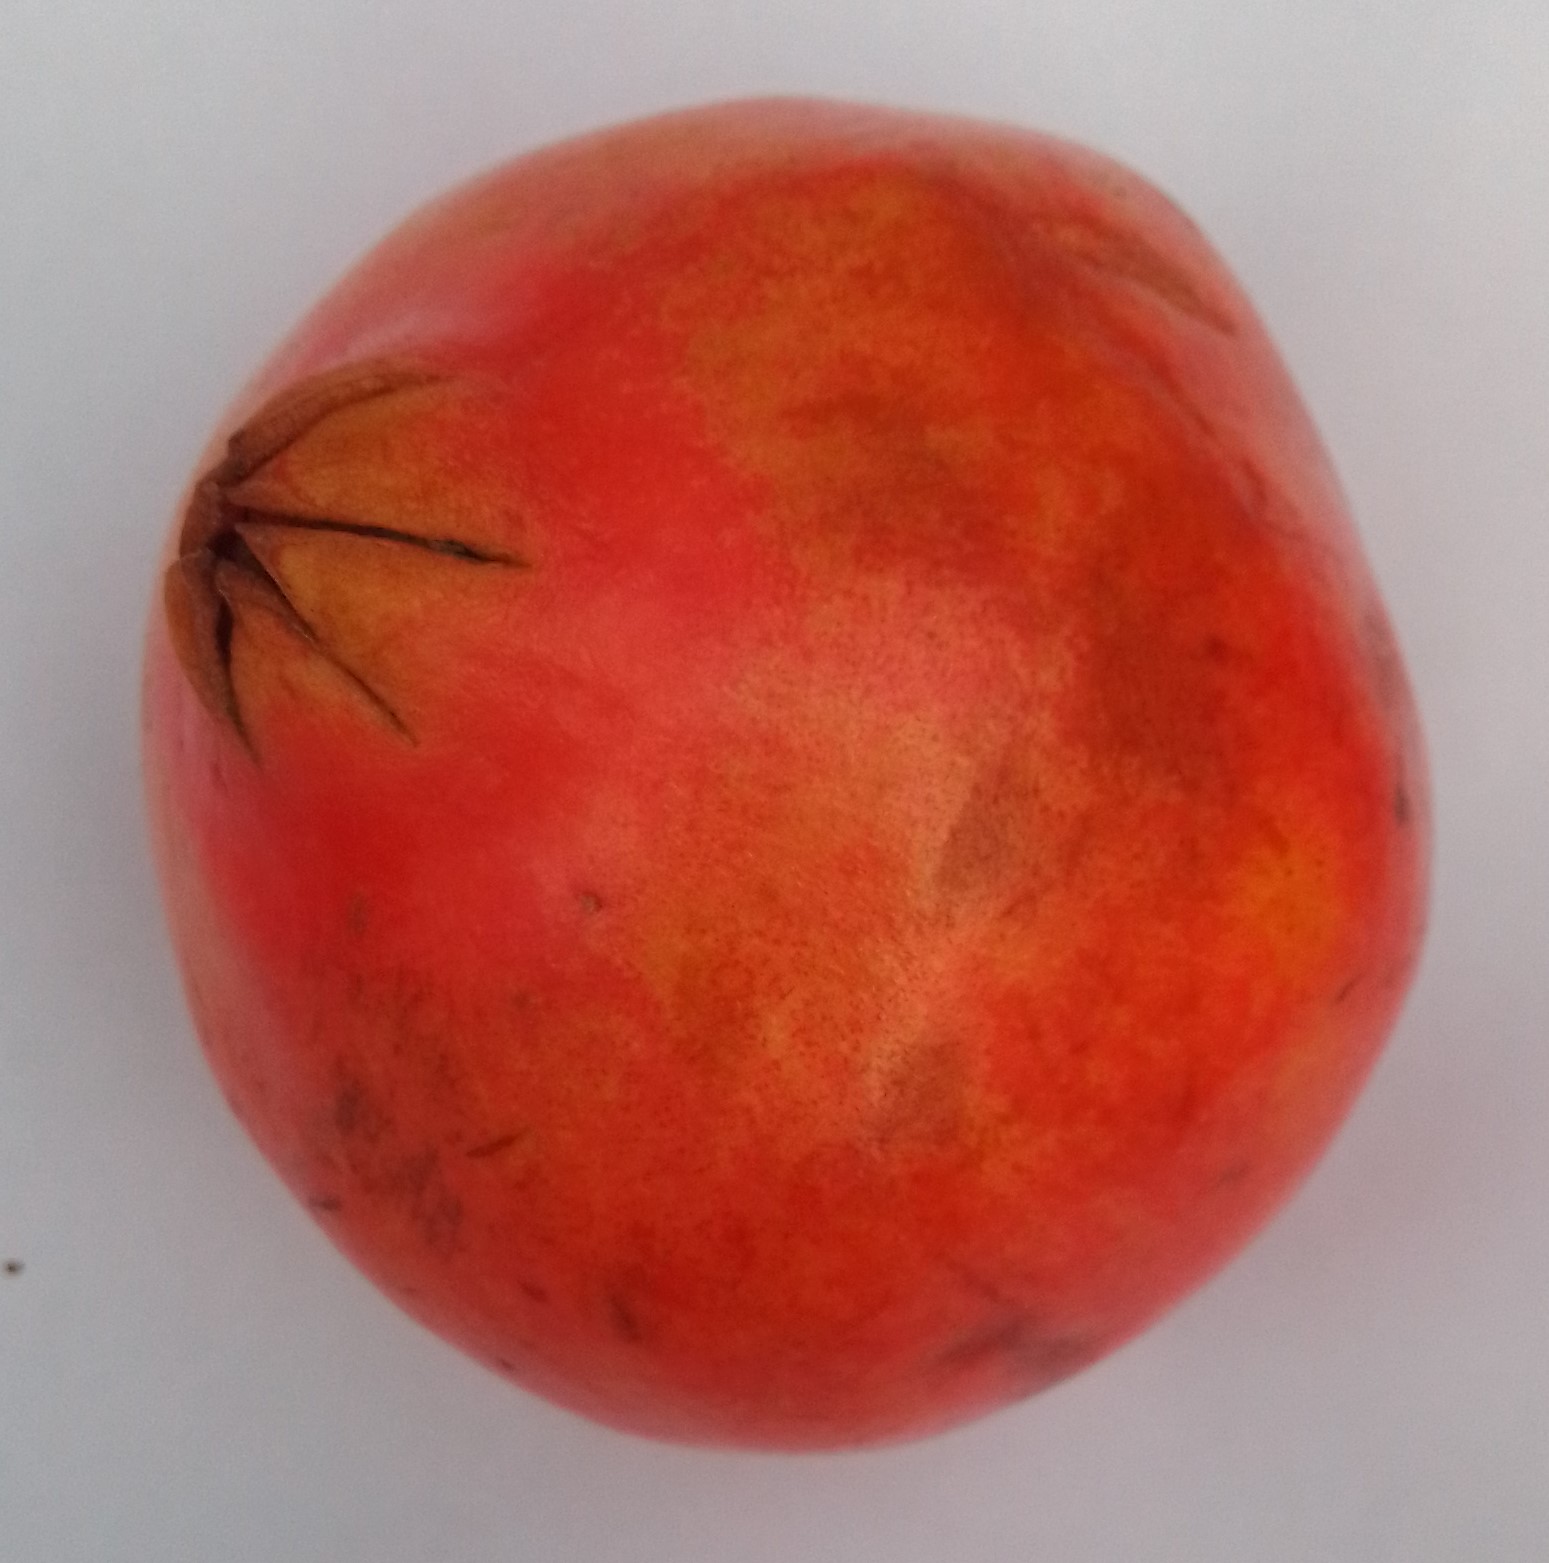
Fruit: pomegranate
Condition: fresh